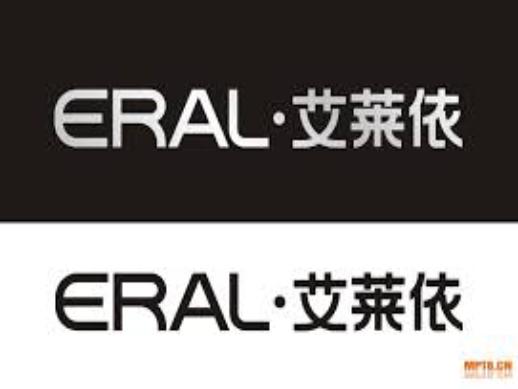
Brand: ERAL
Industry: Clothes